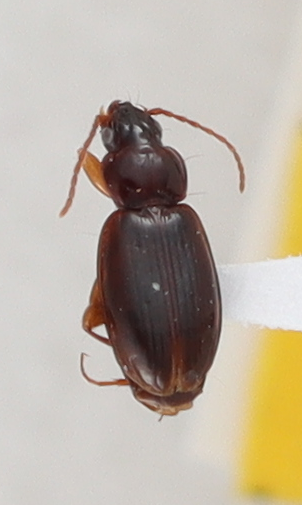
Scientific name: Trechus obtusus
Plot: 8
Trap: W
Collected: 20200929